The Servant in the House

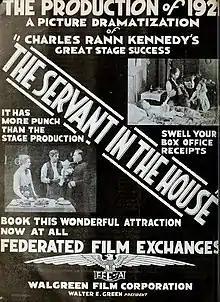
Ad for film

The Servant in the House is a lost 1921 American silent drama film directed by Jack Conway based on a 1908 Broadway play, "The Servant in the House" by Charles Rann Kennedy.